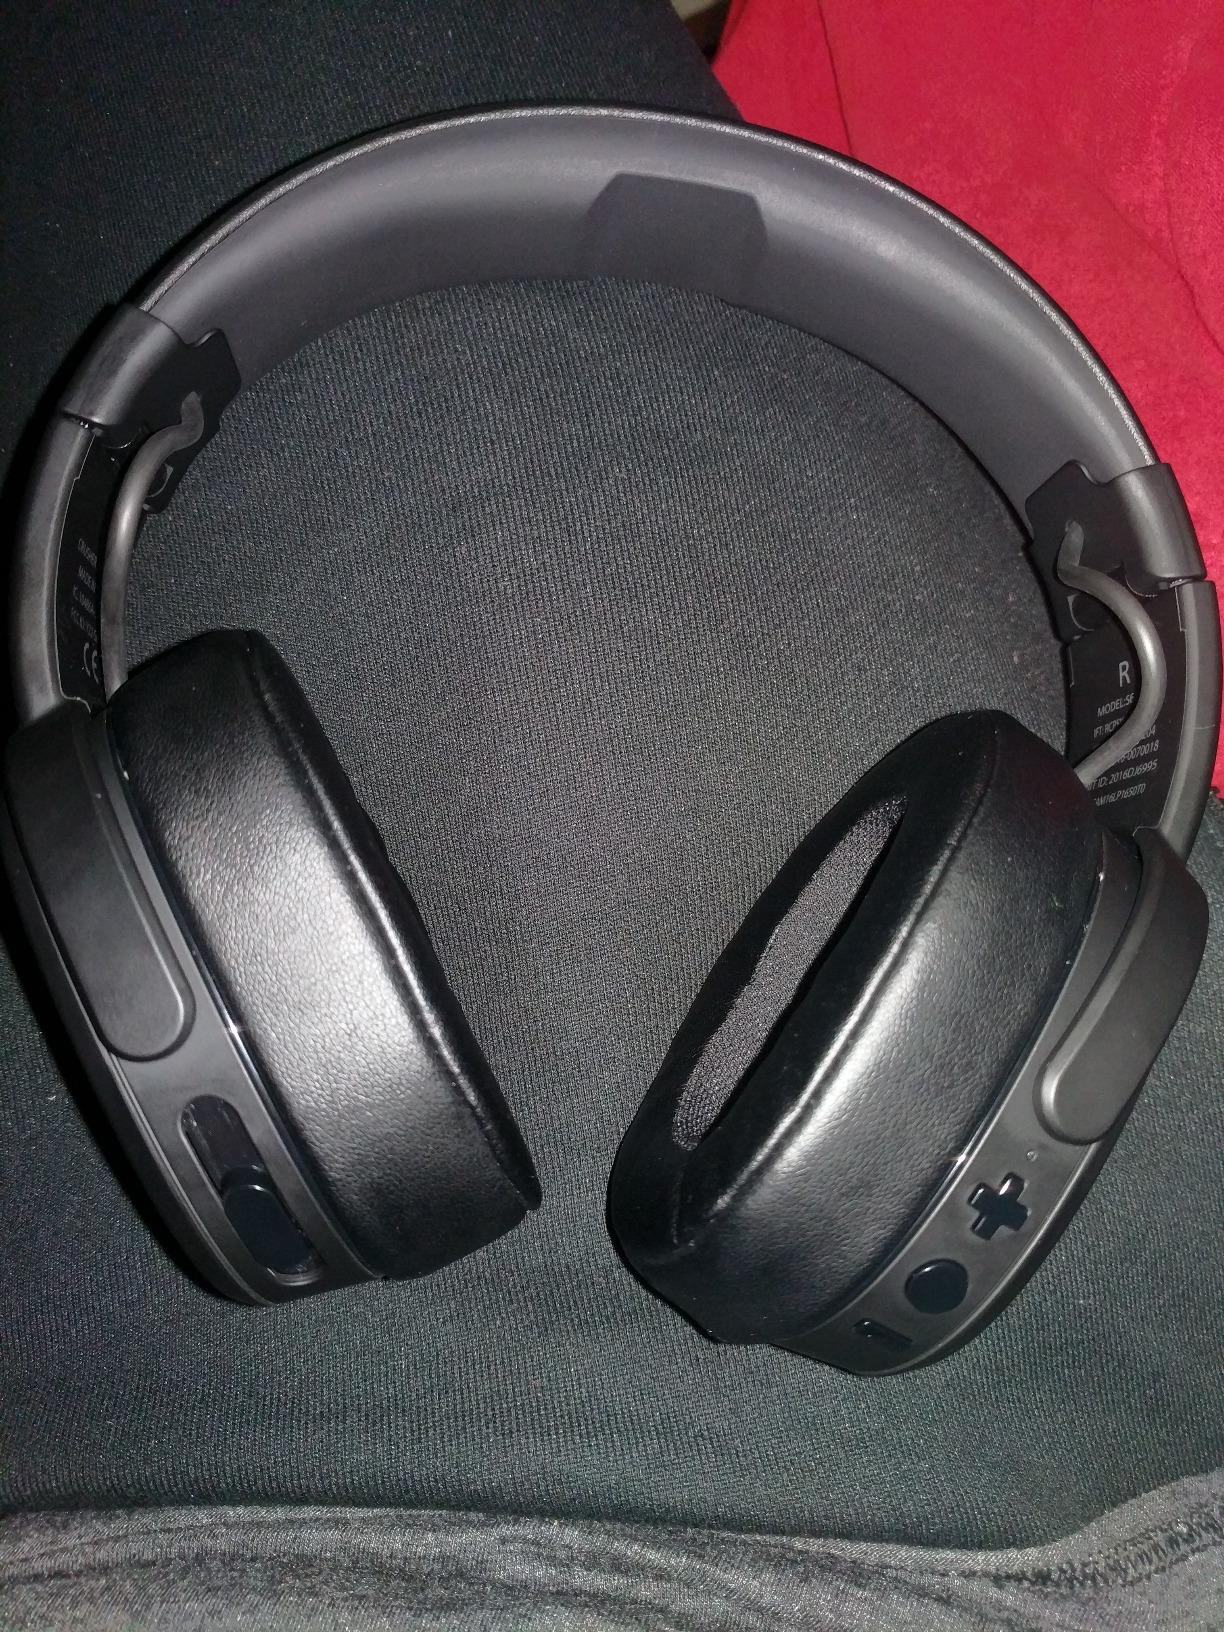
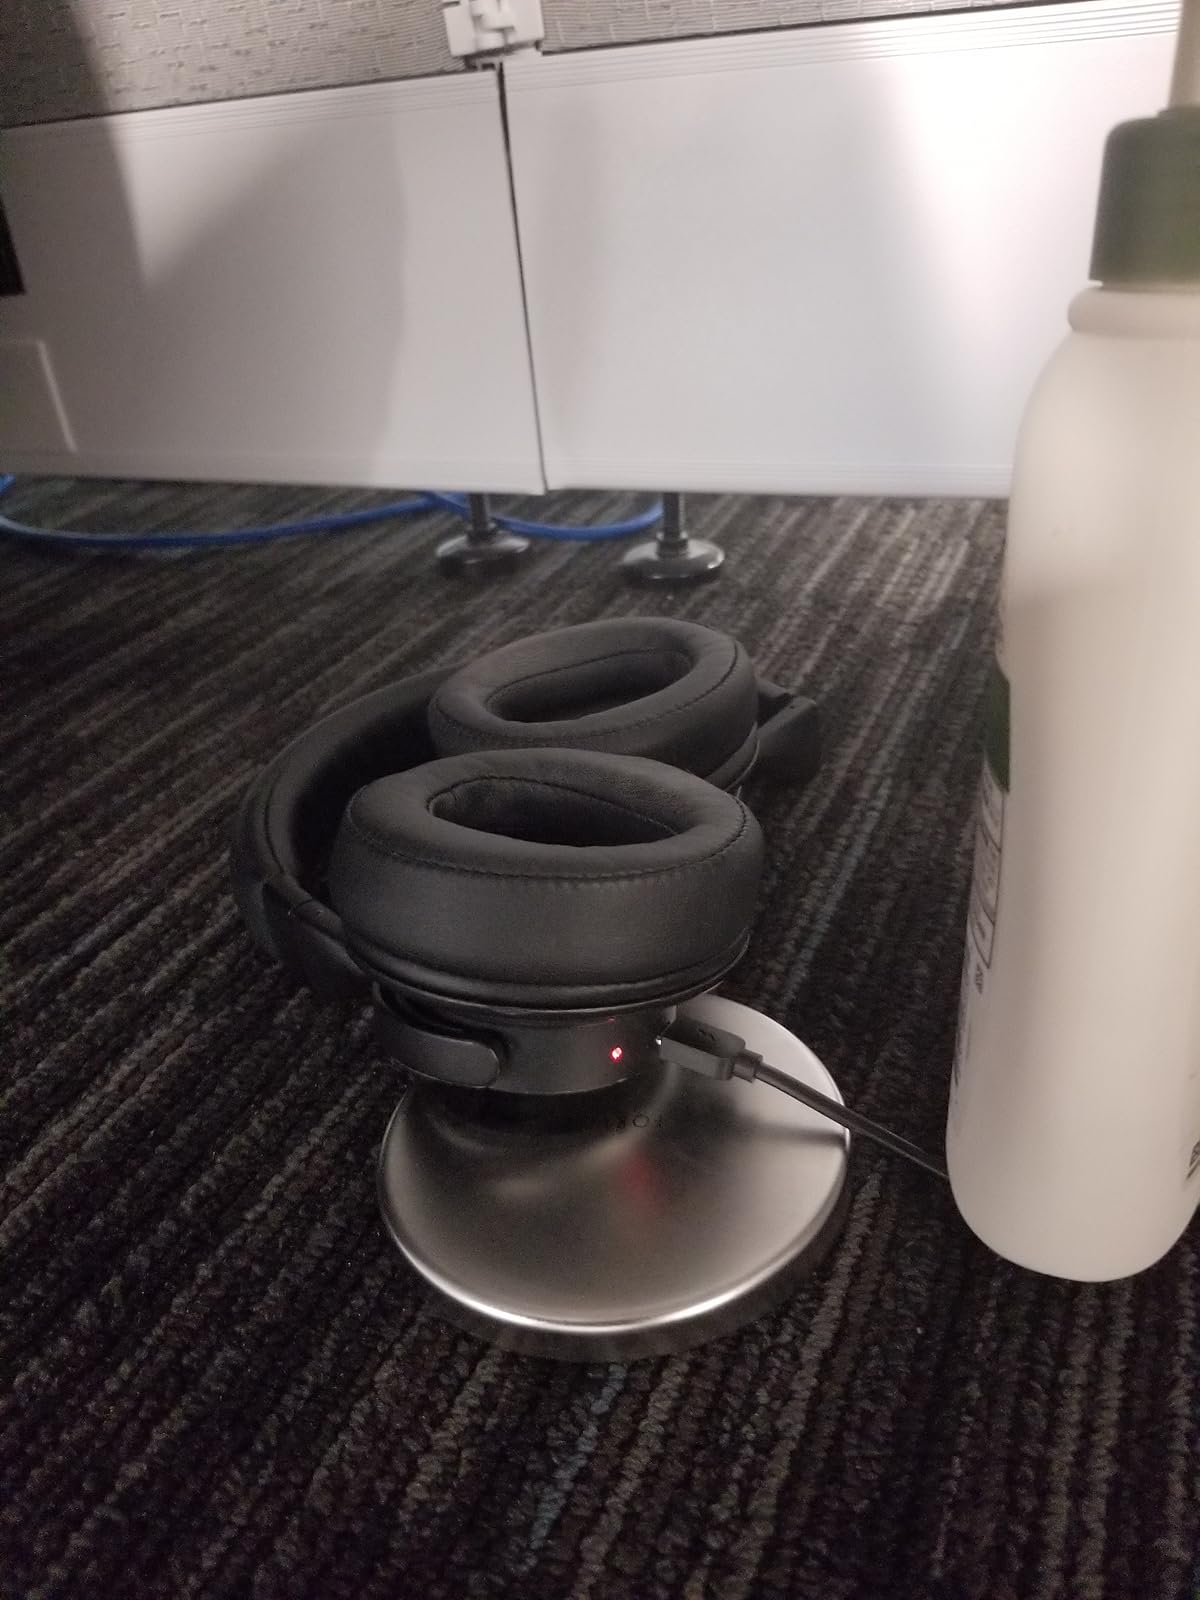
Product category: headphones
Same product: no